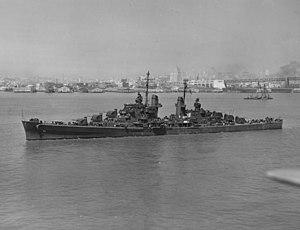
L'USS Oakland (CL-95) est un croiseur léger de la classe Atlanta construit pour l'US Navy pendant la Seconde Guerre mondiale.